Bracelet

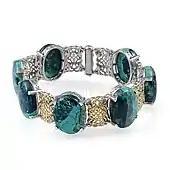
Link bracelet

Made from an elastic fabric or spandex material, elastic bracelets are typically sublimation printed with colorful designs and reversible. First created and made popular by Zox in the early 2010s, they've become more popular in the past decade.